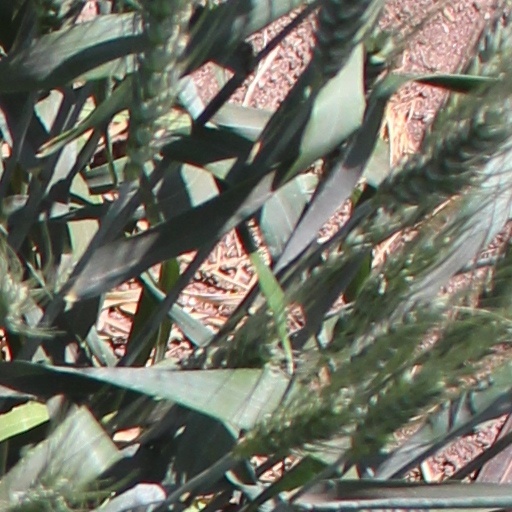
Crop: wheat